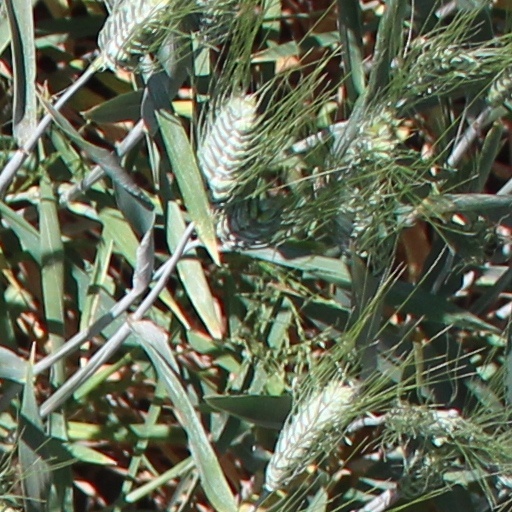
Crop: wheat